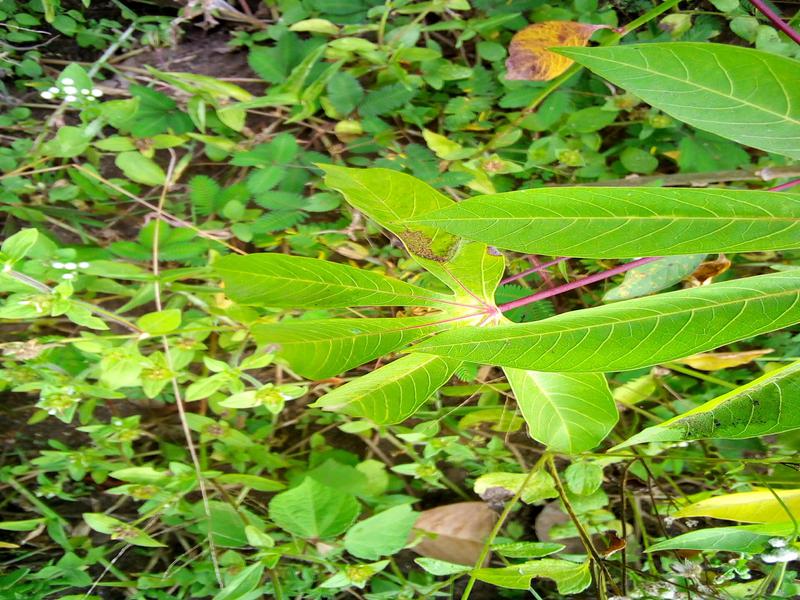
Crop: cassava
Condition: bacterial_blight